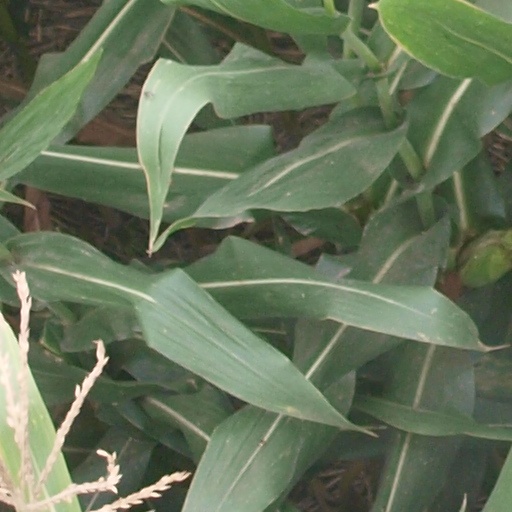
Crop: maize; corn